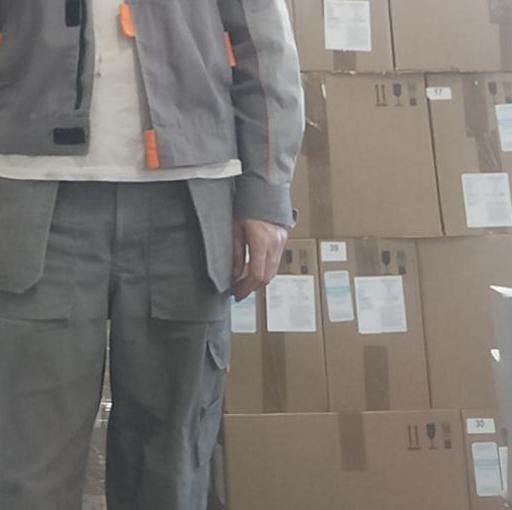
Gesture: no_gesture